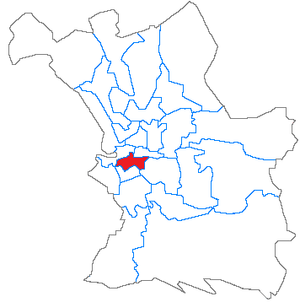
Situation du canton dans la ville de Marseille
Le canton de Marseille Notre-Dame du Mont est une ancienne division administrative française située dans le département des Bouches-du-Rhône, dans l'arrondissement de Marseille. Ancien canton de Marseille II